Cam Congregational Church

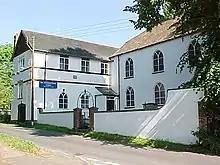
Cam Congregational Church

Cam Congregational Church in the village of Upper Cam near the market town of Dursley, Gloucestershire. Founded in 1662, and originally known as Cam Independent Meeting, it was the first Nonconformist chapel in the area. It is a Grade II Listed Building in Cam, Gloucestershire, England.